Alternative break

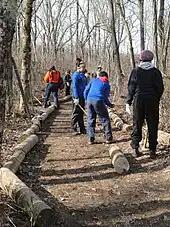
Students on cleanup duty at Shenandoah River Raymond R. "Andy" Guest Jr. State Park in Virginia during an alternative spring break trip.

An alternative break is a trip where a group of college students (usually 10–12 per trip) engage in volunteer service, typically for a week. Alternative break trips originated with college students in the early 1980s as a counter to "traditional" spring break trips. These trips are usually led by 2 "site leaders" who are students that have already participated in an alternative break and have gone through extensive leadership training.